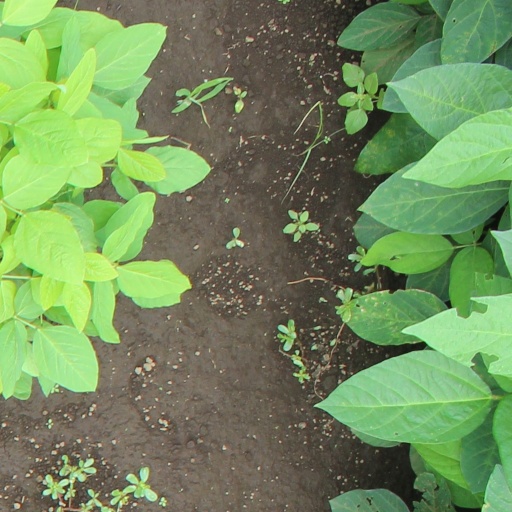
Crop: soybean